Havelok the Dane

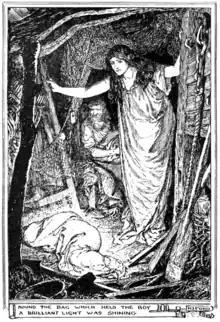
1905 illustration showing the fisherman Grim and his wife, noticing Havelok glowing while he sleeps

The story of "Havelok" is first told in lines 37–818 of Geoffrey Gaimar's Anglo-Norman "Estoire des Engleis" of about 1135–40.